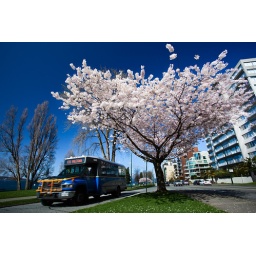
Sakura in blue sky